Munna Creek

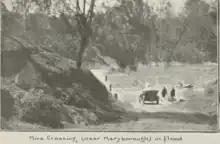
Miva Crossing (near Maryborough) in flood. 1917

Prior to the building of the Bauple Woolooga Road the Munna Miva road crossed the Mary River at the Miva Crossing. After the flood waters entered the Miva Crossing Hotel (Mr. J. Orphant's), notwithstanding the fact that it stood on an unusually high bank, the hotel was moved to the top of the hill where it later became a residence with a store in front.